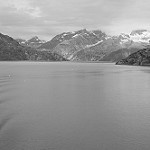
Label: B & W